Wrestle Kingdom 13

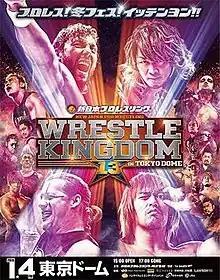
Promotional poster for the event, featuring various NJPW wrestlers

Wrestle Kingdom 13 in Tokyo Dome was a professional wrestling event produced by New Japan Pro-Wrestling (NJPW). The event took place on January 4, 2019 at the Tokyo Dome in Tokyo, Japan. It was the twenty-eighth January 4 Tokyo Dome Show and the thirteenth promoted under the Wrestle Kingdom name. The event was streamed live on NJPW World and FITE TV and was aired on tape delay on AXS TV.